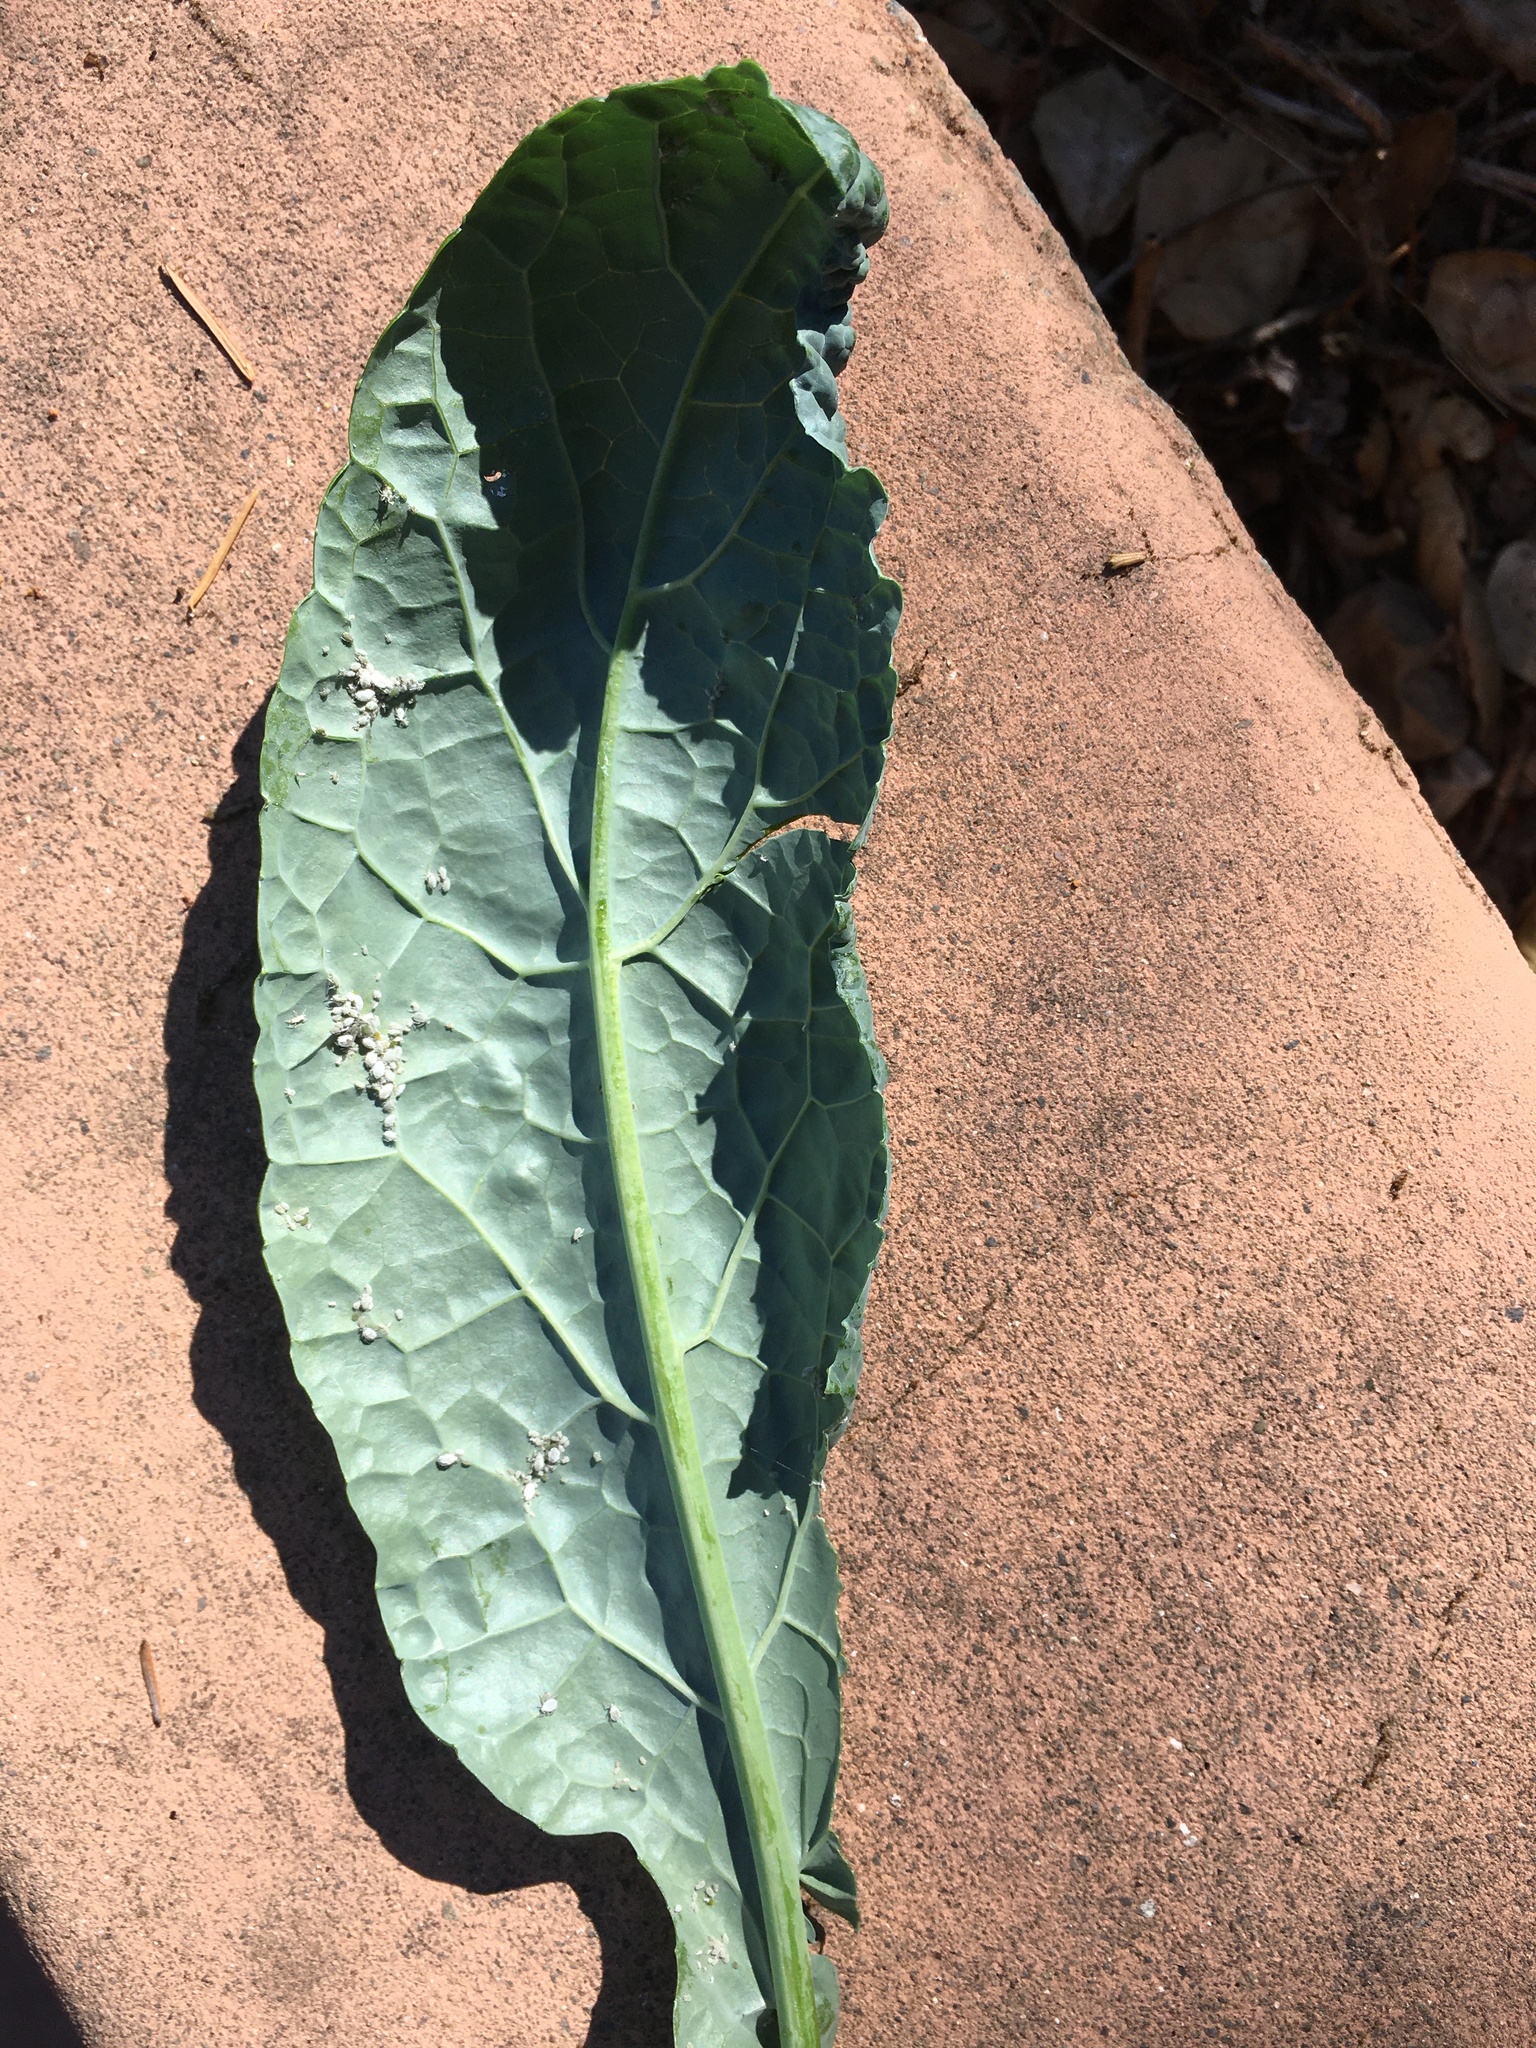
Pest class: cabbage_aphid